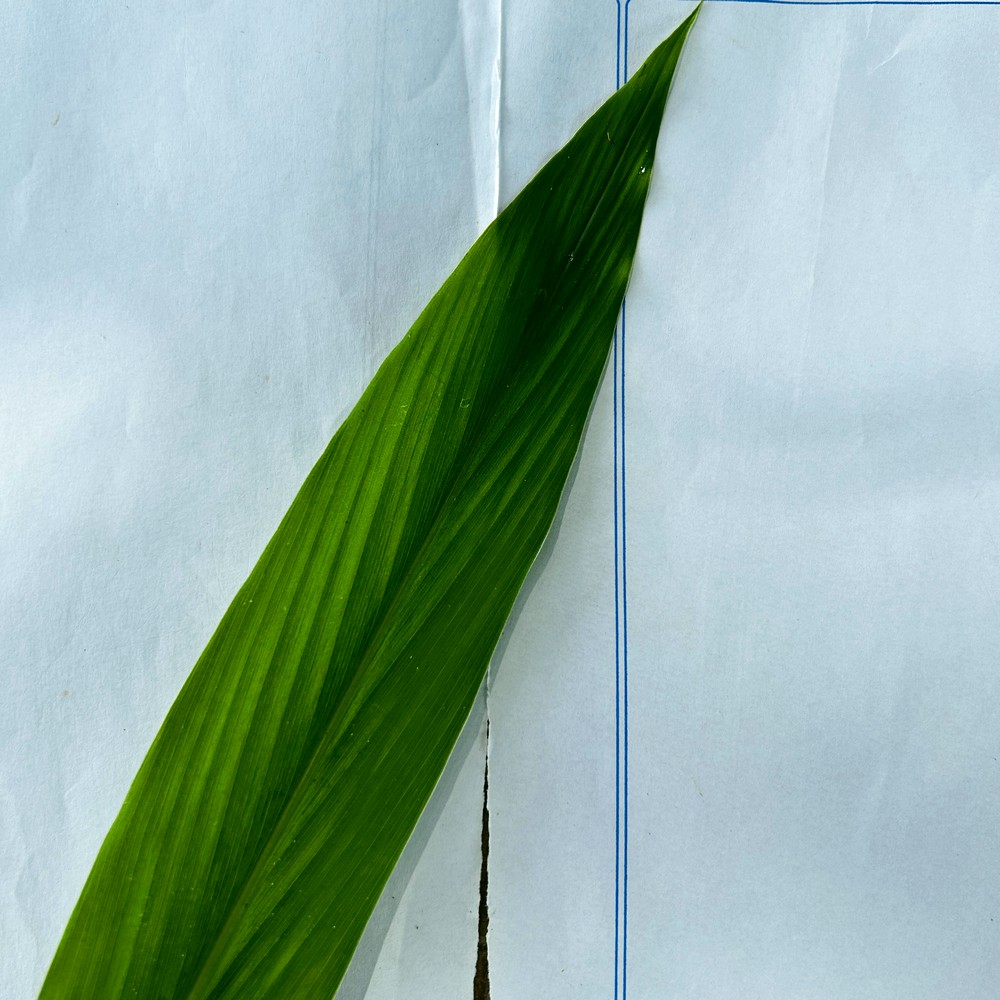
Label: Healthy Leaf